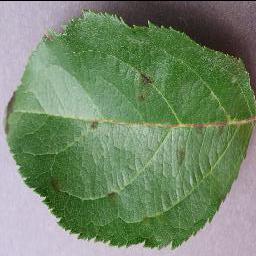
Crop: apple
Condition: scab